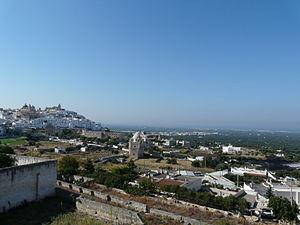
Ostuni est une ville italienne de la province de Brindisi dans les Pouilles. Elle est surnommée « la ville blanche » en raison de la couleur des façades de ses maisons.